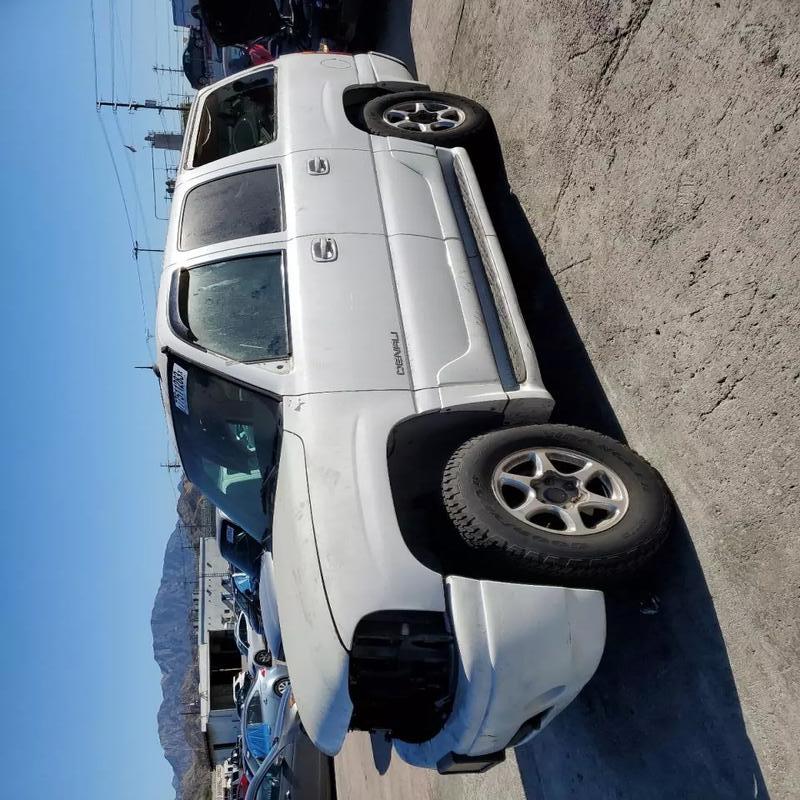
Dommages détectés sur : pare-choc avant, porte arrière droite, porte arrière gauche, aile arrière droite, aile arrière gauche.
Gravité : majeur